Conservation and restoration of frescos

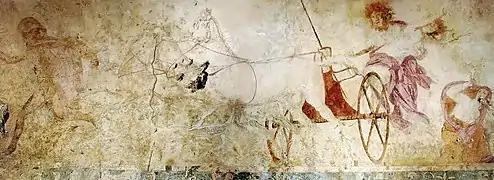
Hades abducting Persephone

Calcium carbonate (limestone) is decomposed by heat to produce calcium oxide (quicklime) and carbon dioxide gas. Then calcium oxide reacts with water to form calcium hydroxide (slaked lime) which is accompanied by the release of heat, a reaction known as exothermic.